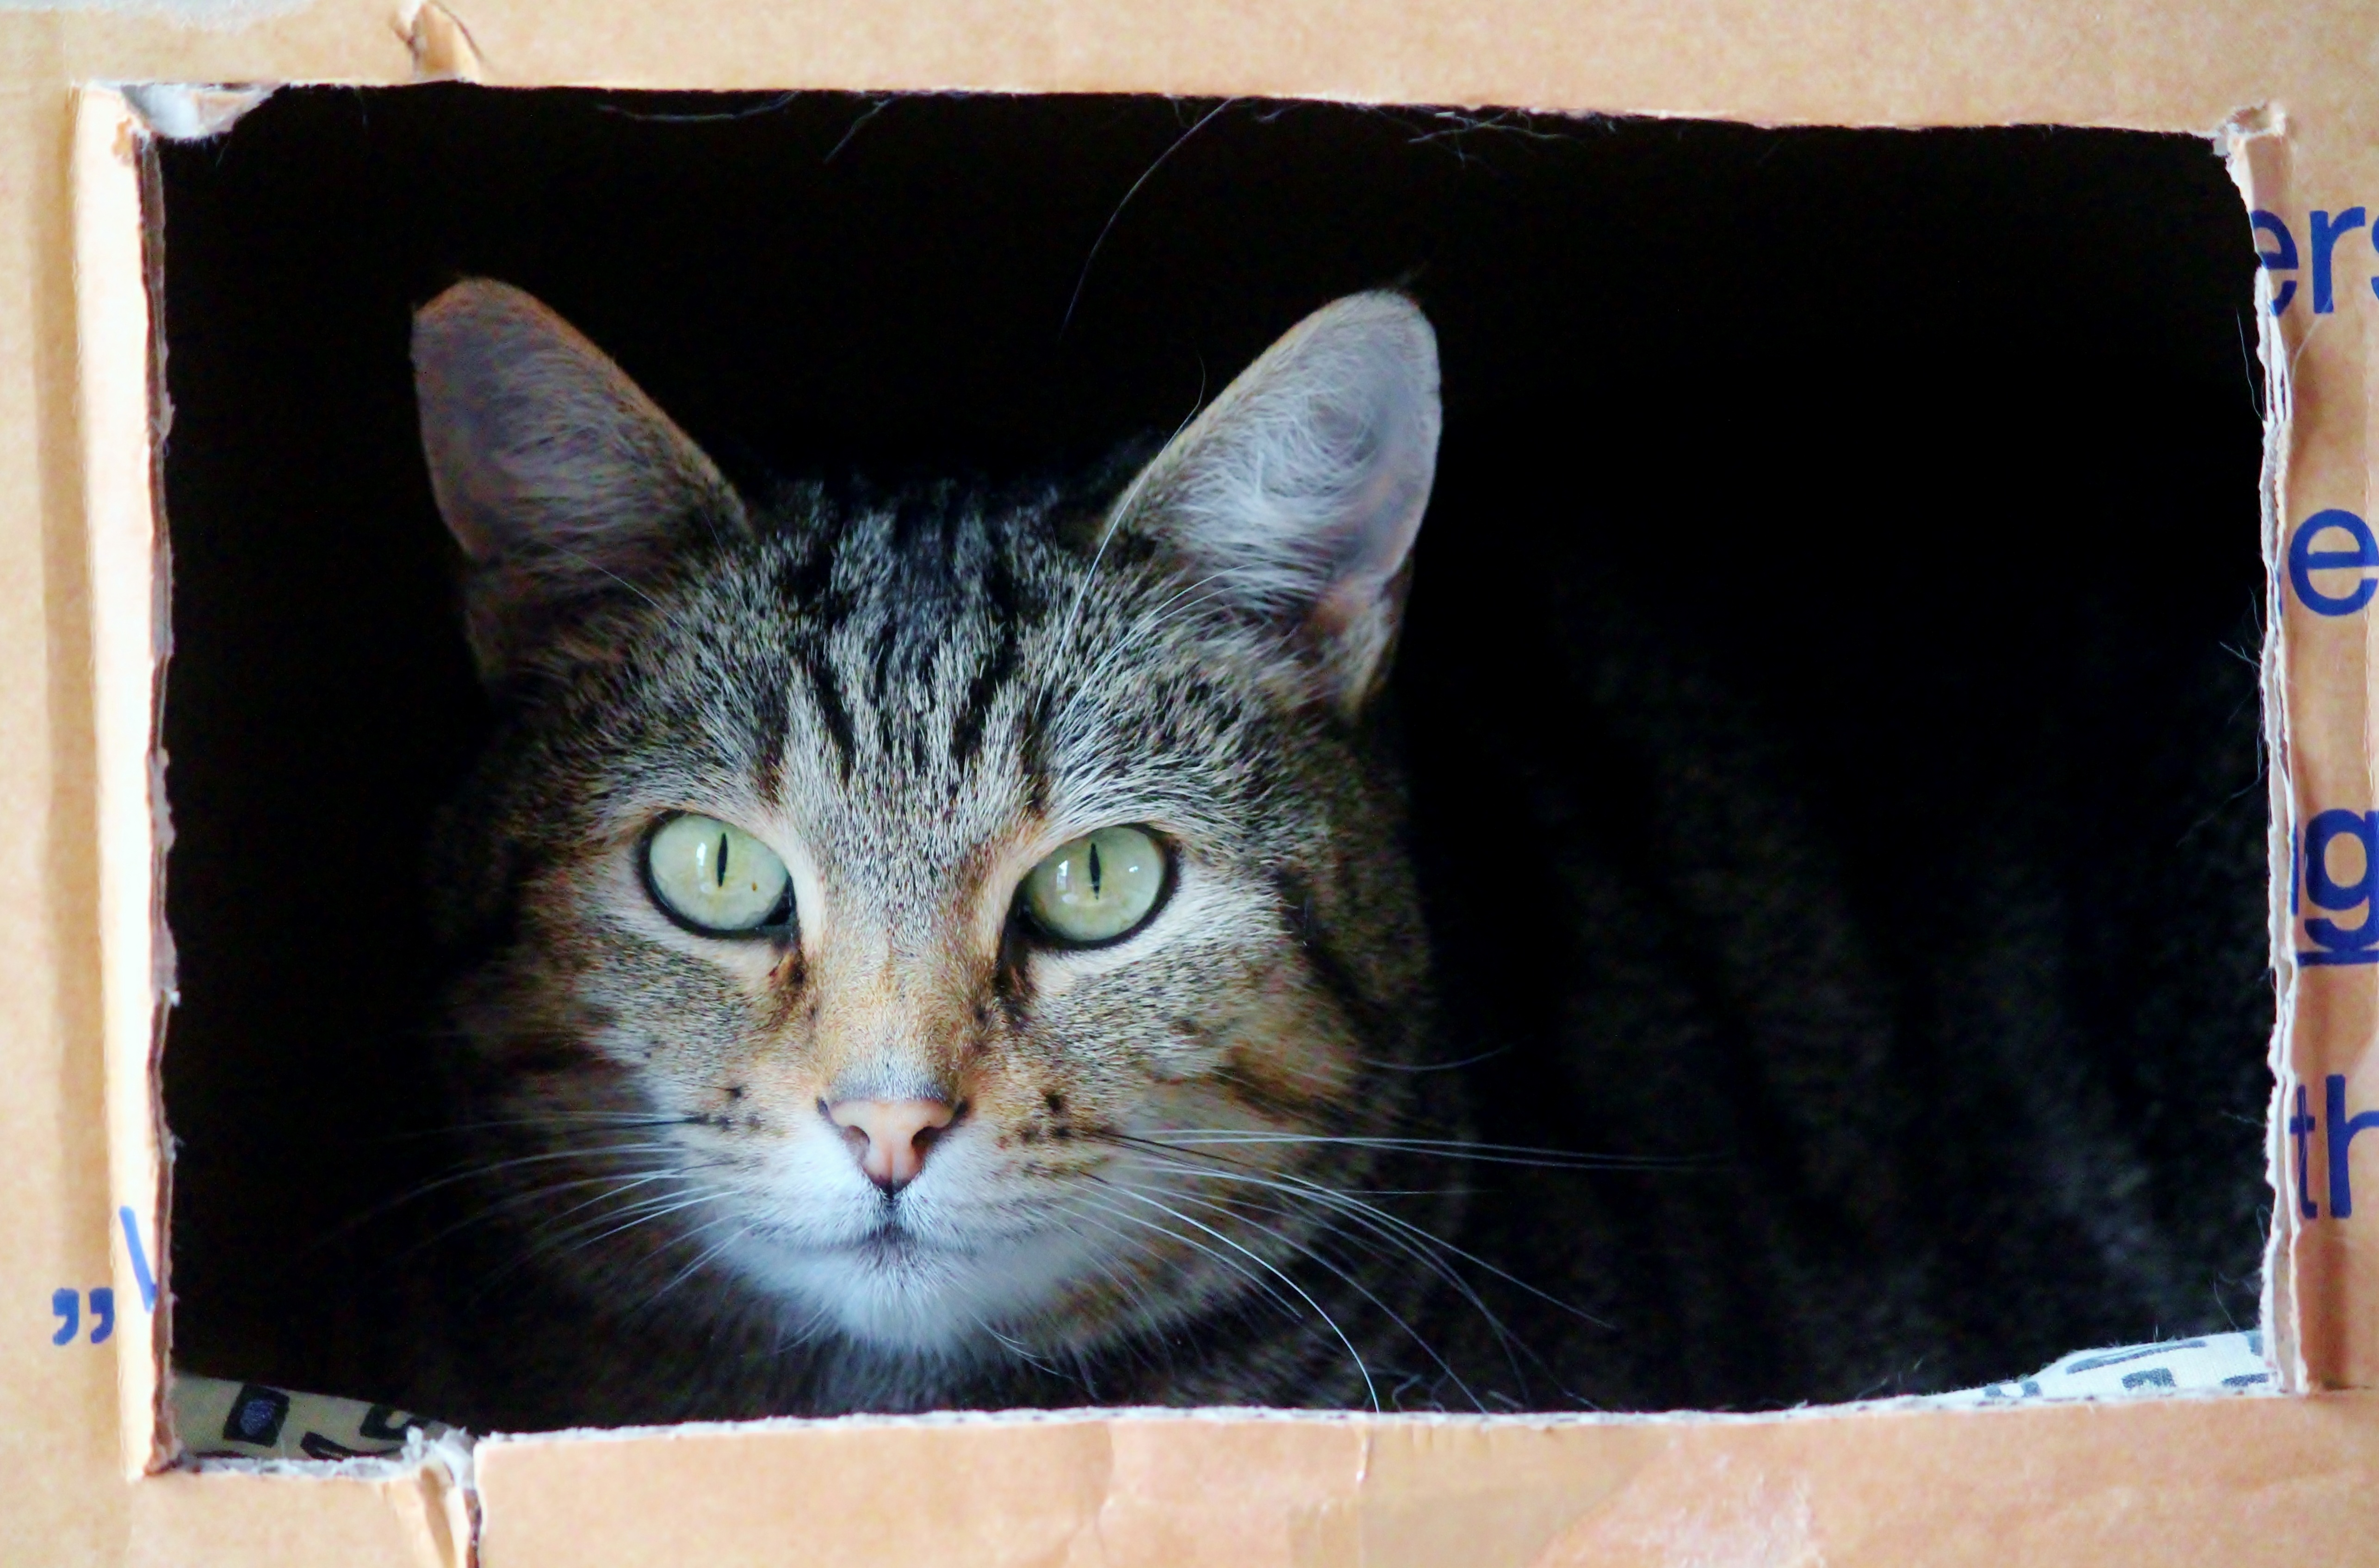
pet, cat, mammal, whiskers, attention, animal portrait, cat face, tabby cat, european shorthair, moving box, small to medium sized cats, cat like mammal, domestic short haired cat, moving with animals